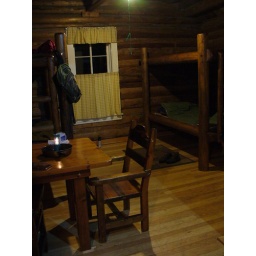
The sleeping area in the East Fork Guard Station. My sleeping bag is the green one on the right.